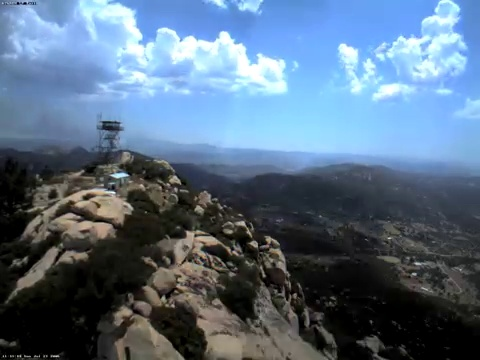
Fire: no
Smoke: yes